Djibouti City

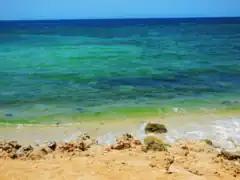
Beach south of Djibouti, overlooking the Gulf of Aden

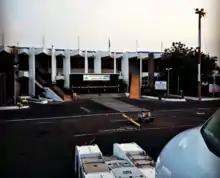
Djibouti-Ambouli International Airport

Tourism in Djibouti is centred in the Djibouti region. City landmarks include historic buildings, two important public squares, and the Hall of the People. Many private companies offer organized tours of these sites.